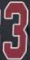
Number: 3